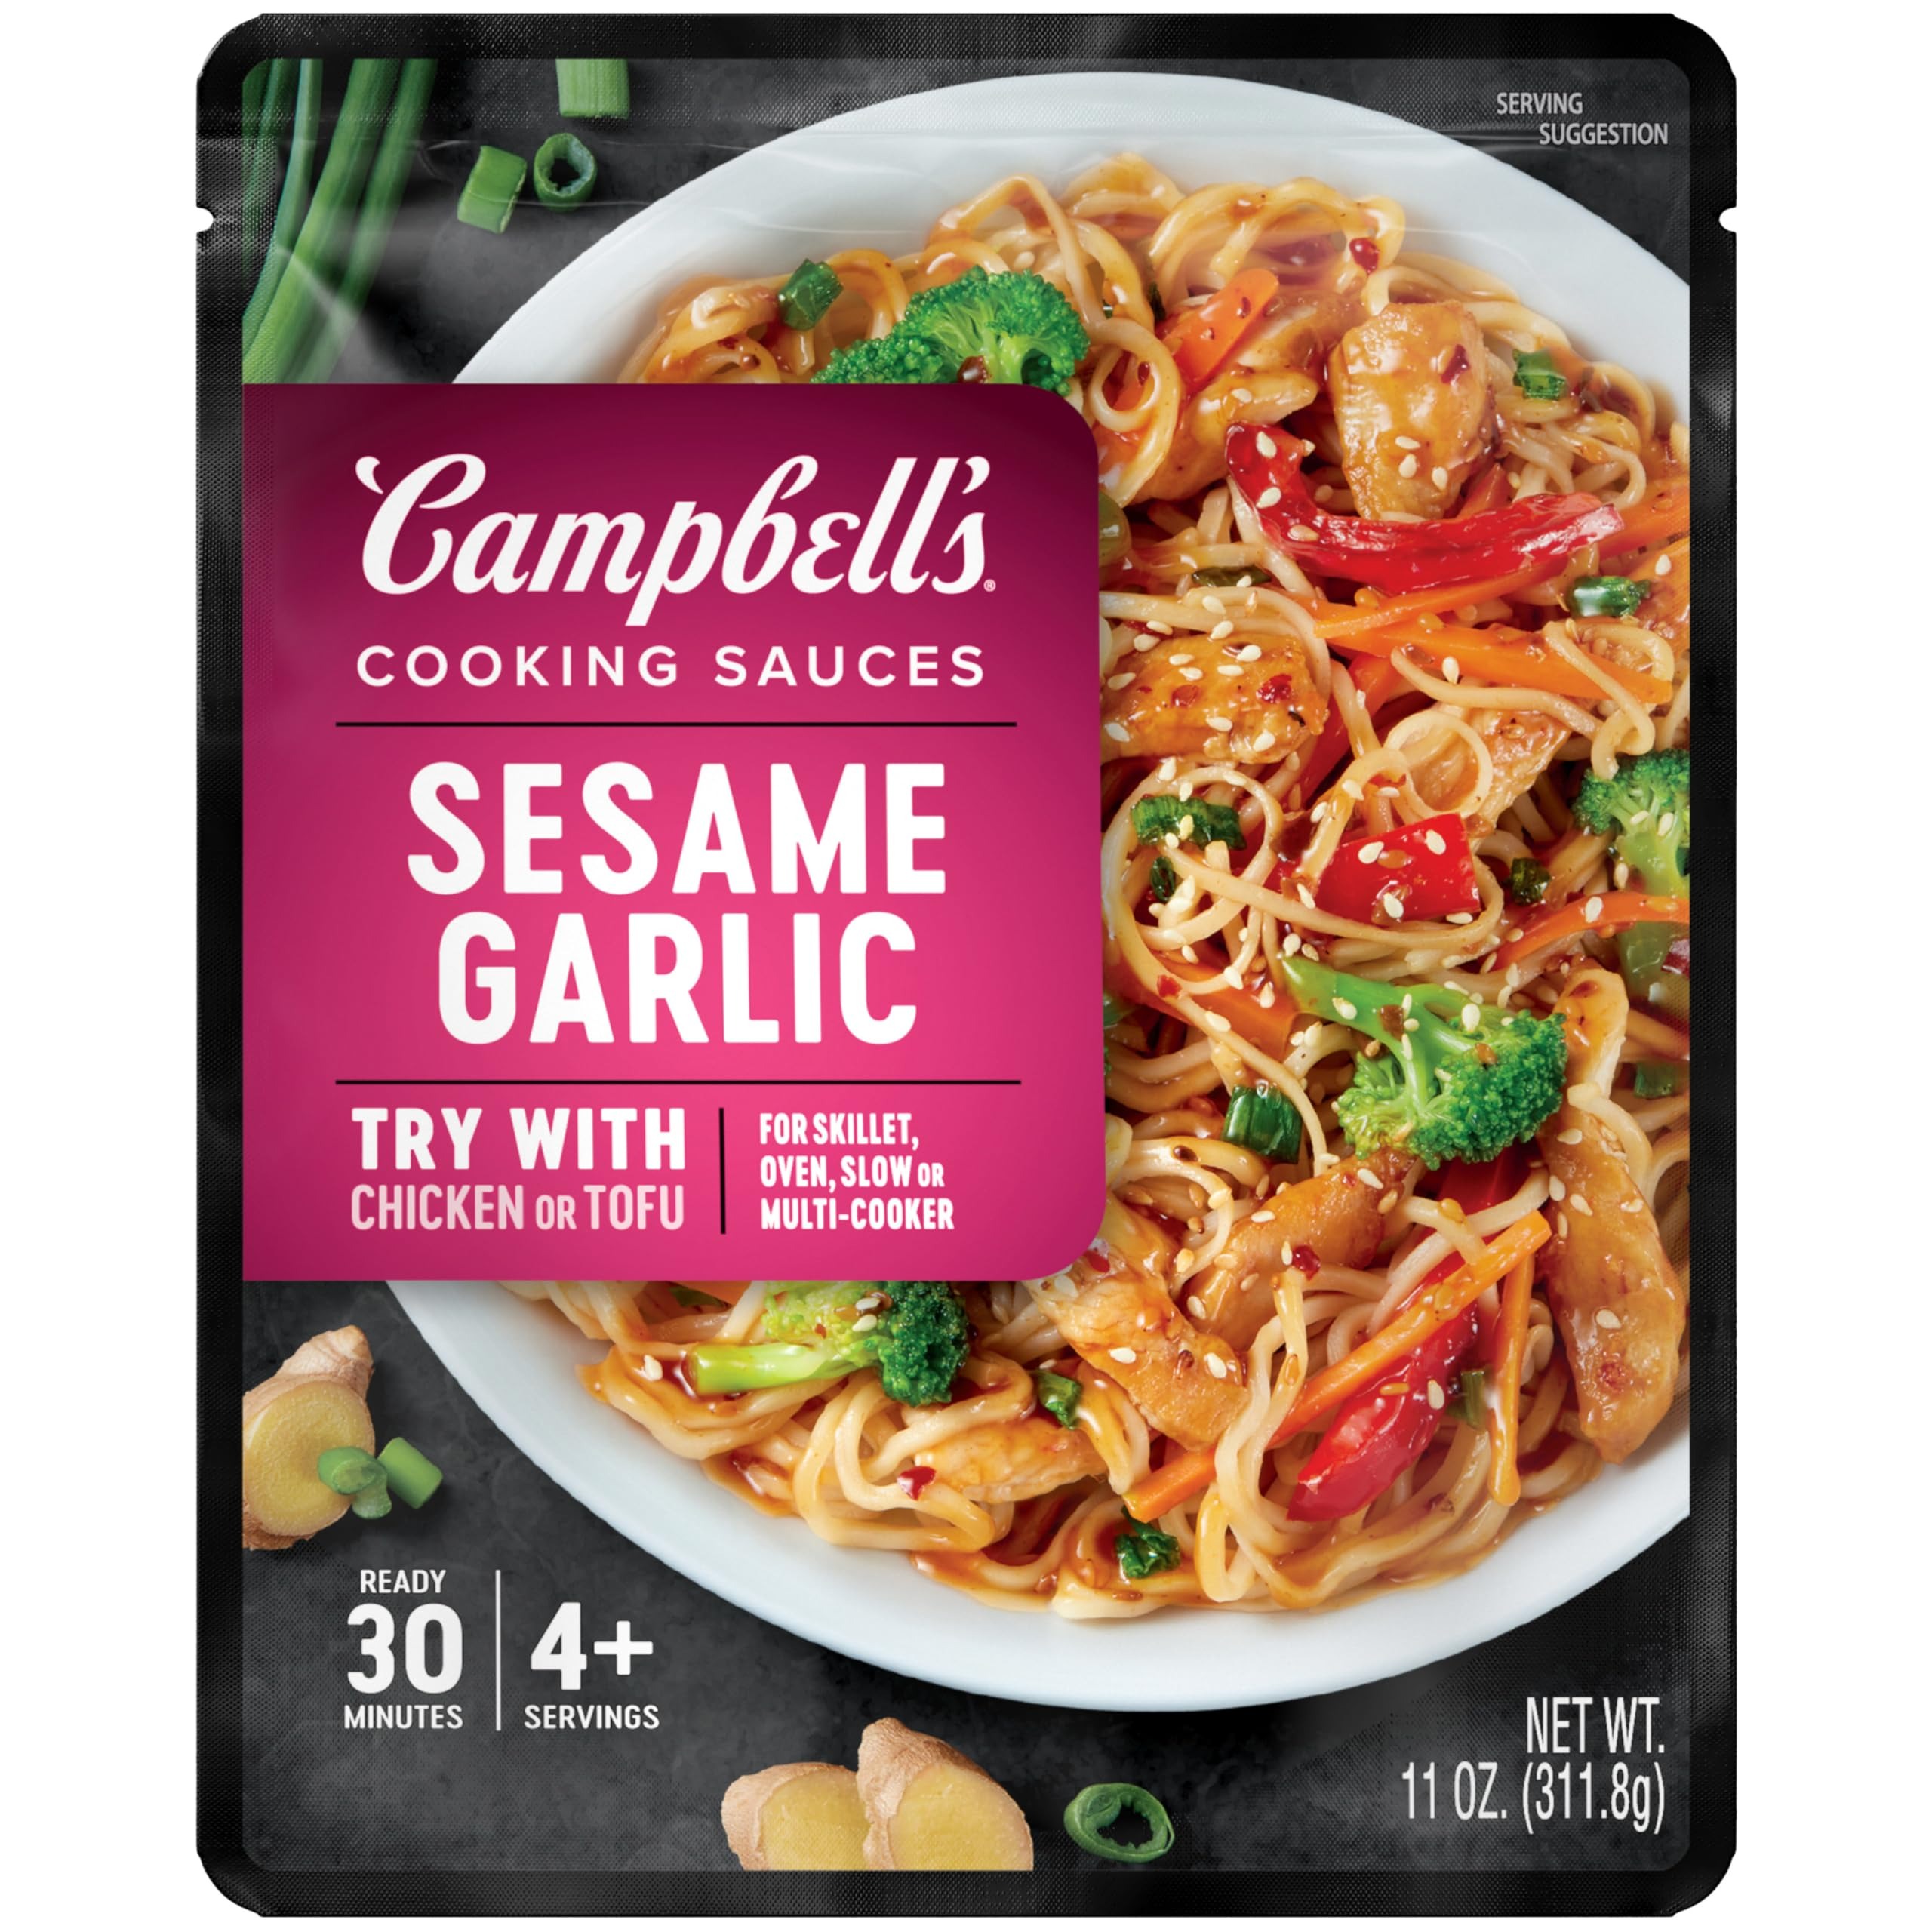
Item Name: Campbell's Cooking Sauces, Sesame Garlic, 11 Oz Pouch
Bullet Point 1: One 11 oz pouch of Campbell's Sesame Garlic Cooking Sauce
Bullet Point 2: Versatile cooking sauce can be used to make skillet meals, oven meals, slow cooker meals and multi cooker meals
Bullet Point 3: Just add chicken and vegetables, cook in a skillet, and serve over noodles for homemade sesame chicken in 30 minutes
Bullet Point 4: Made with toasty sesame seeds, garlic and soy sauce – no need to measure spices
Bullet Point 5: A convenient shortcut to delicious Chinese food; adds instant flavor to poultry, tofu and vegetables
Value: 11.0
Unit: Fl Oz

Price: 3.515